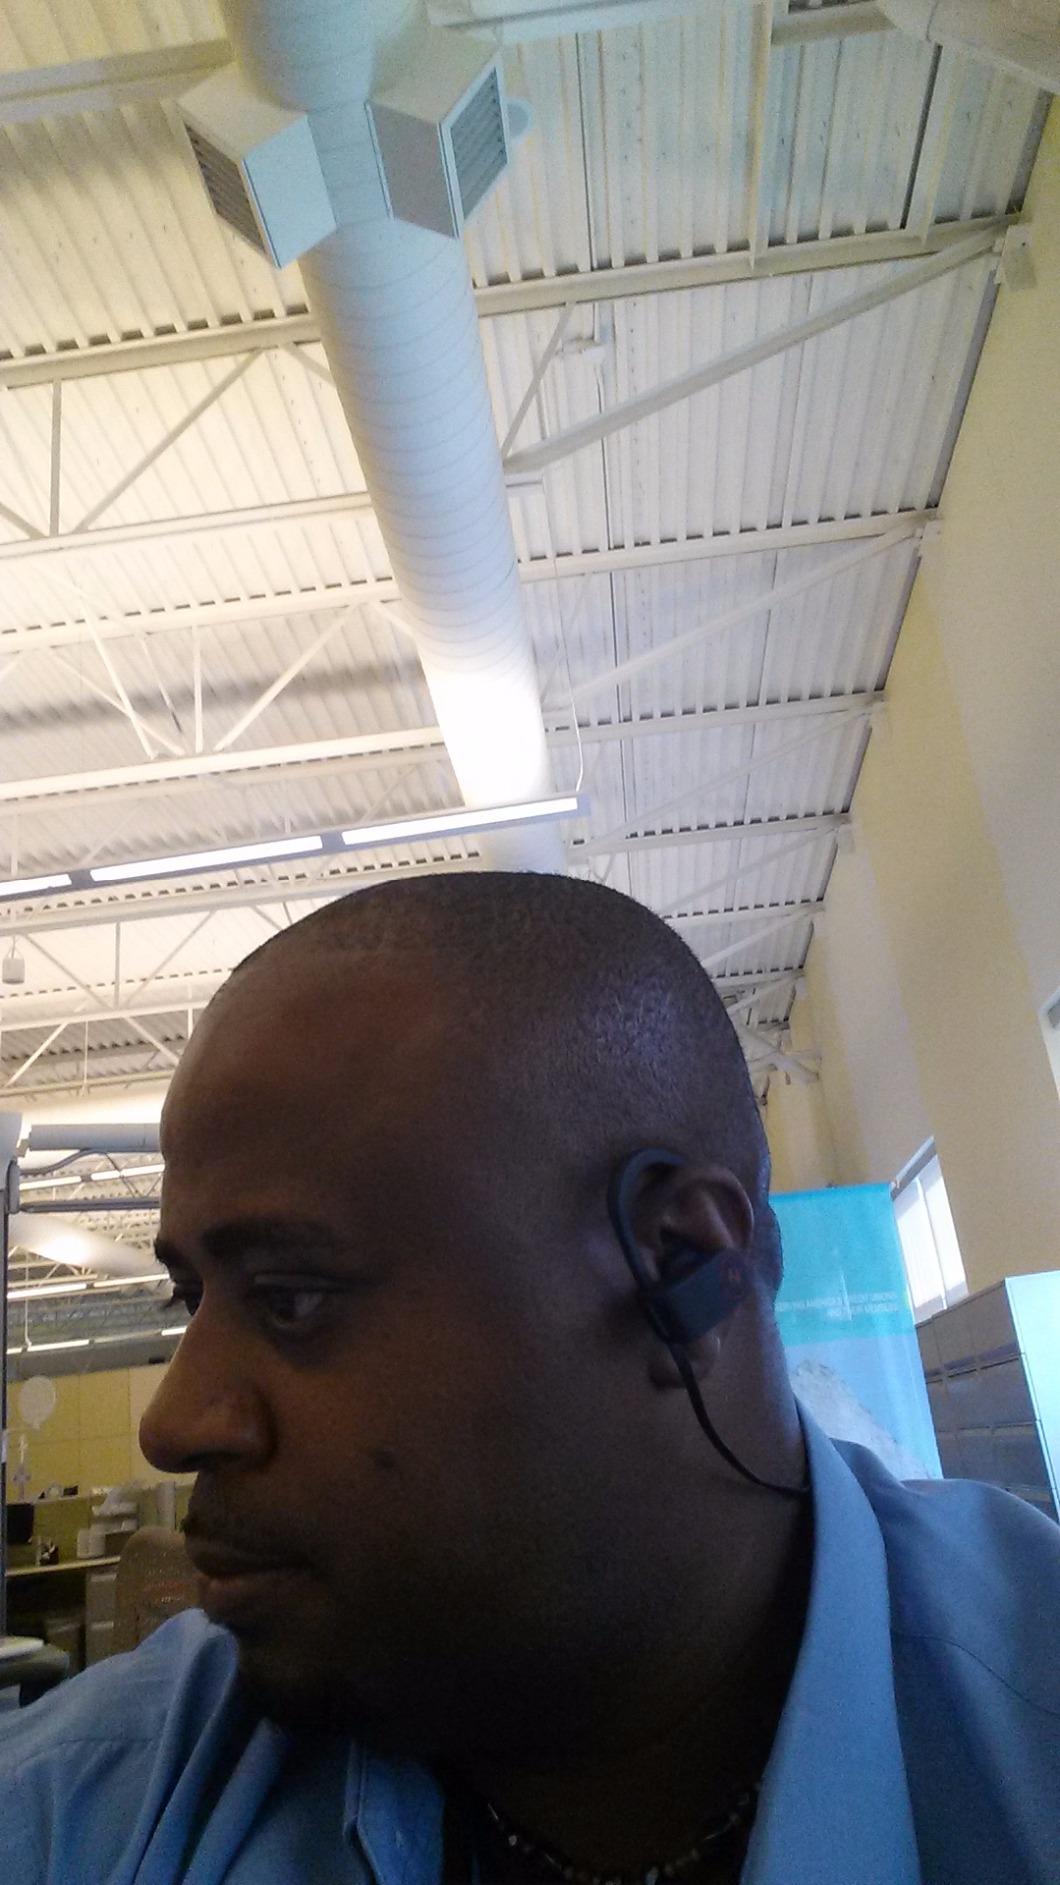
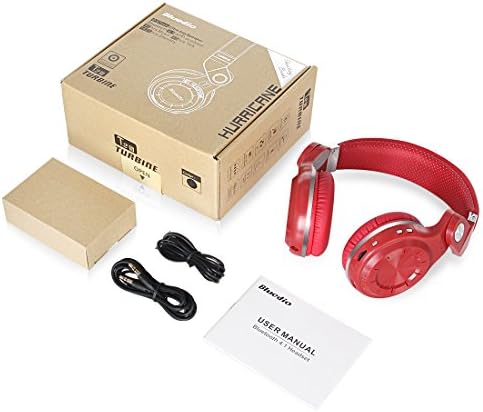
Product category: headphones
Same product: no